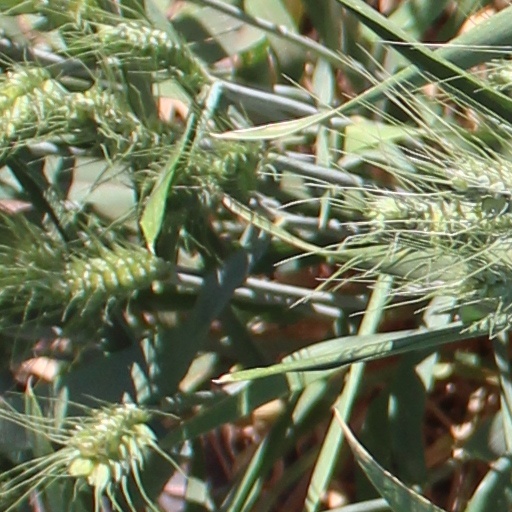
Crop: wheat